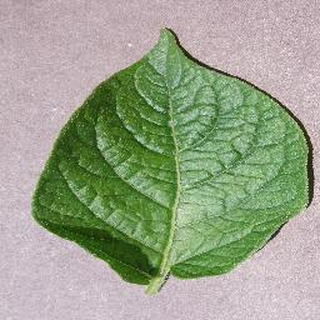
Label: healthy_potato